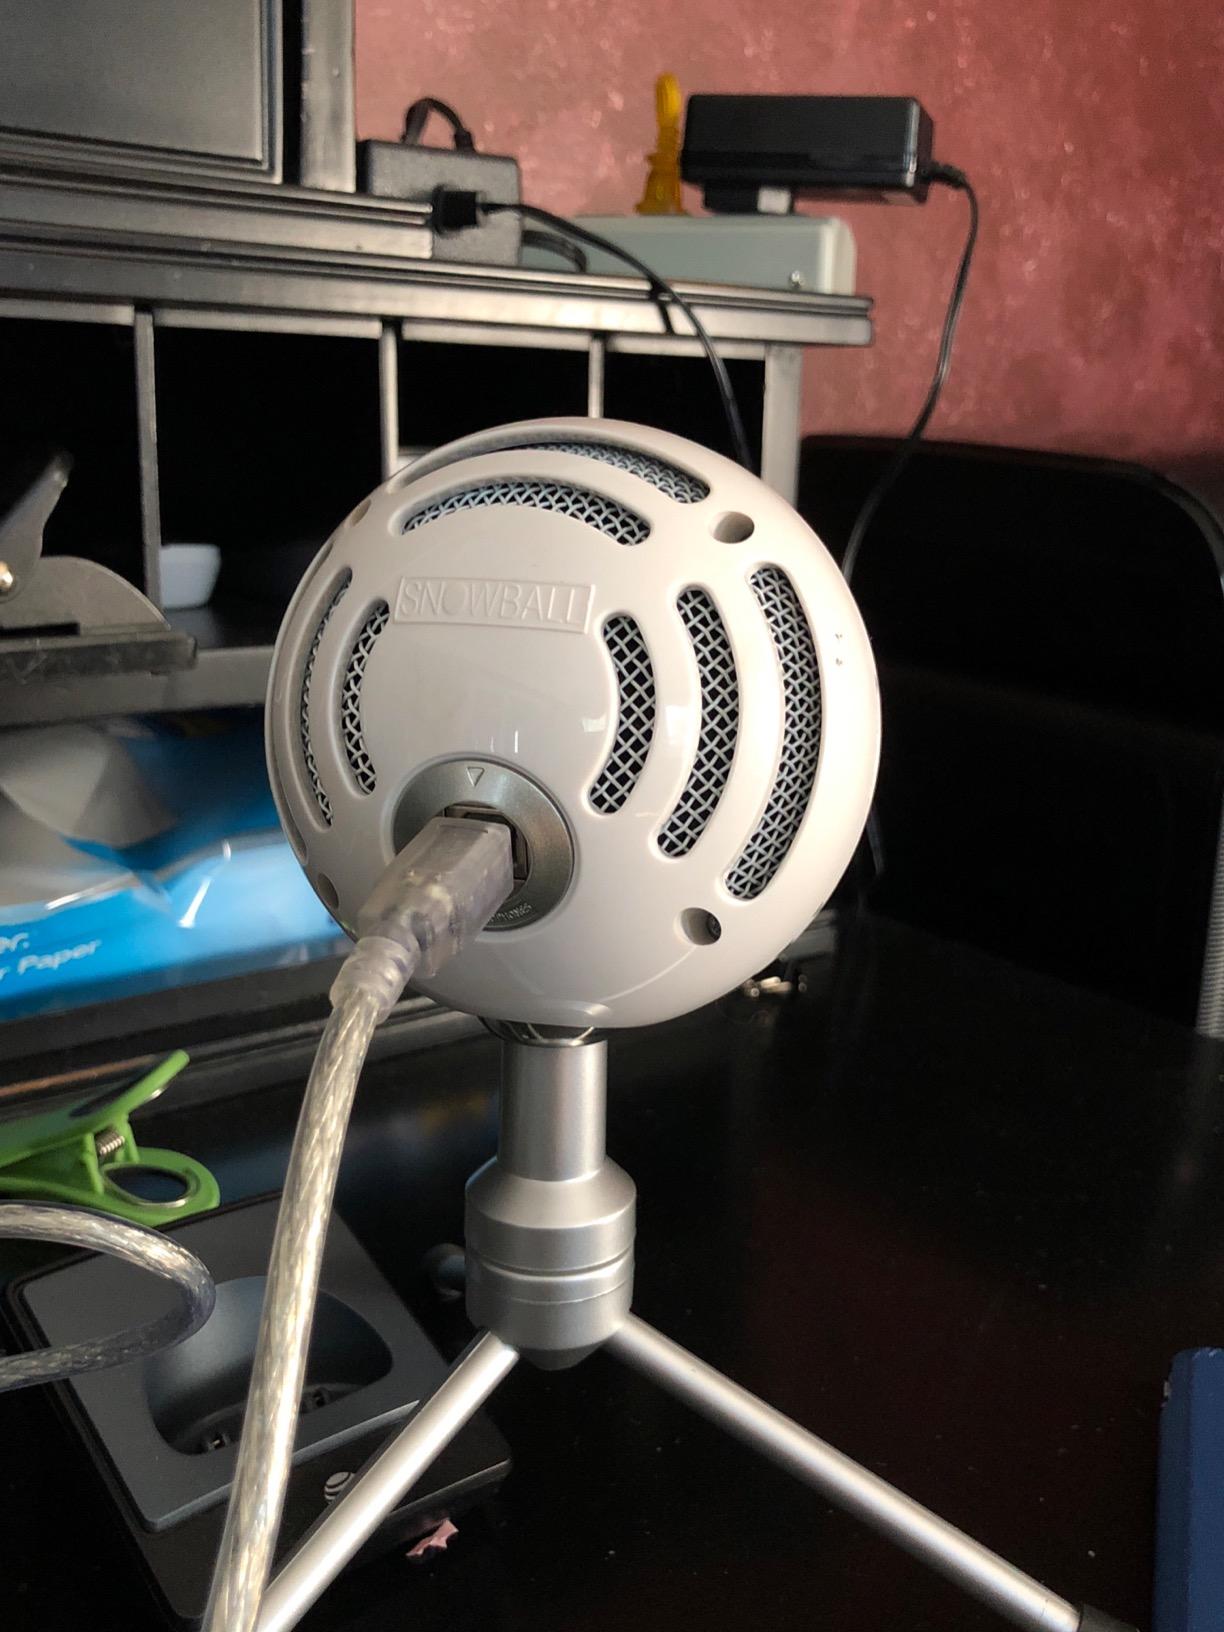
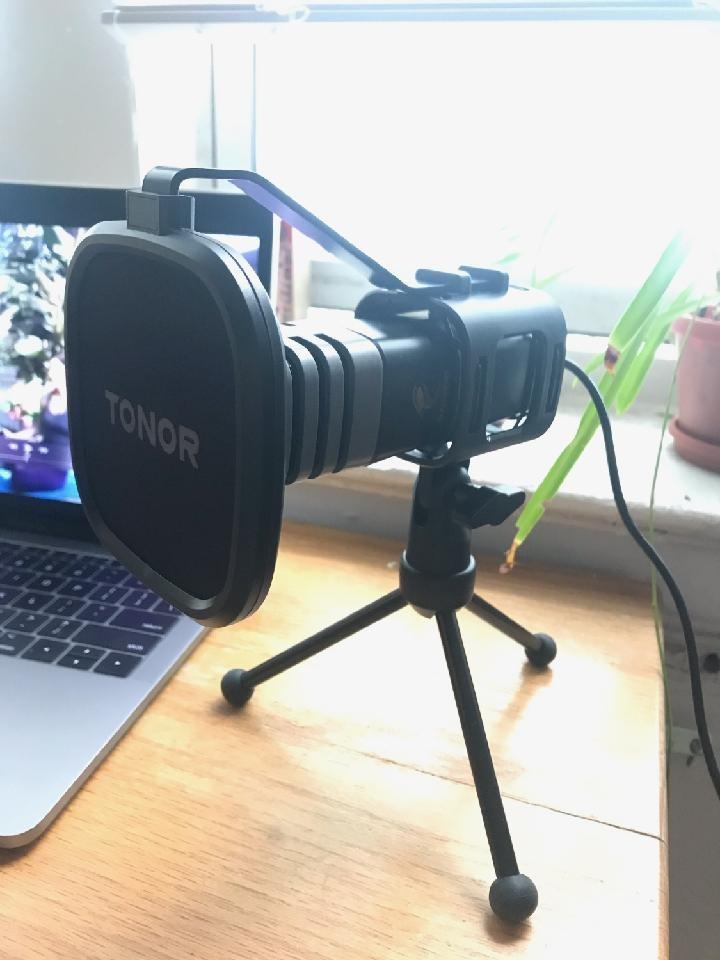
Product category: microphone
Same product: no